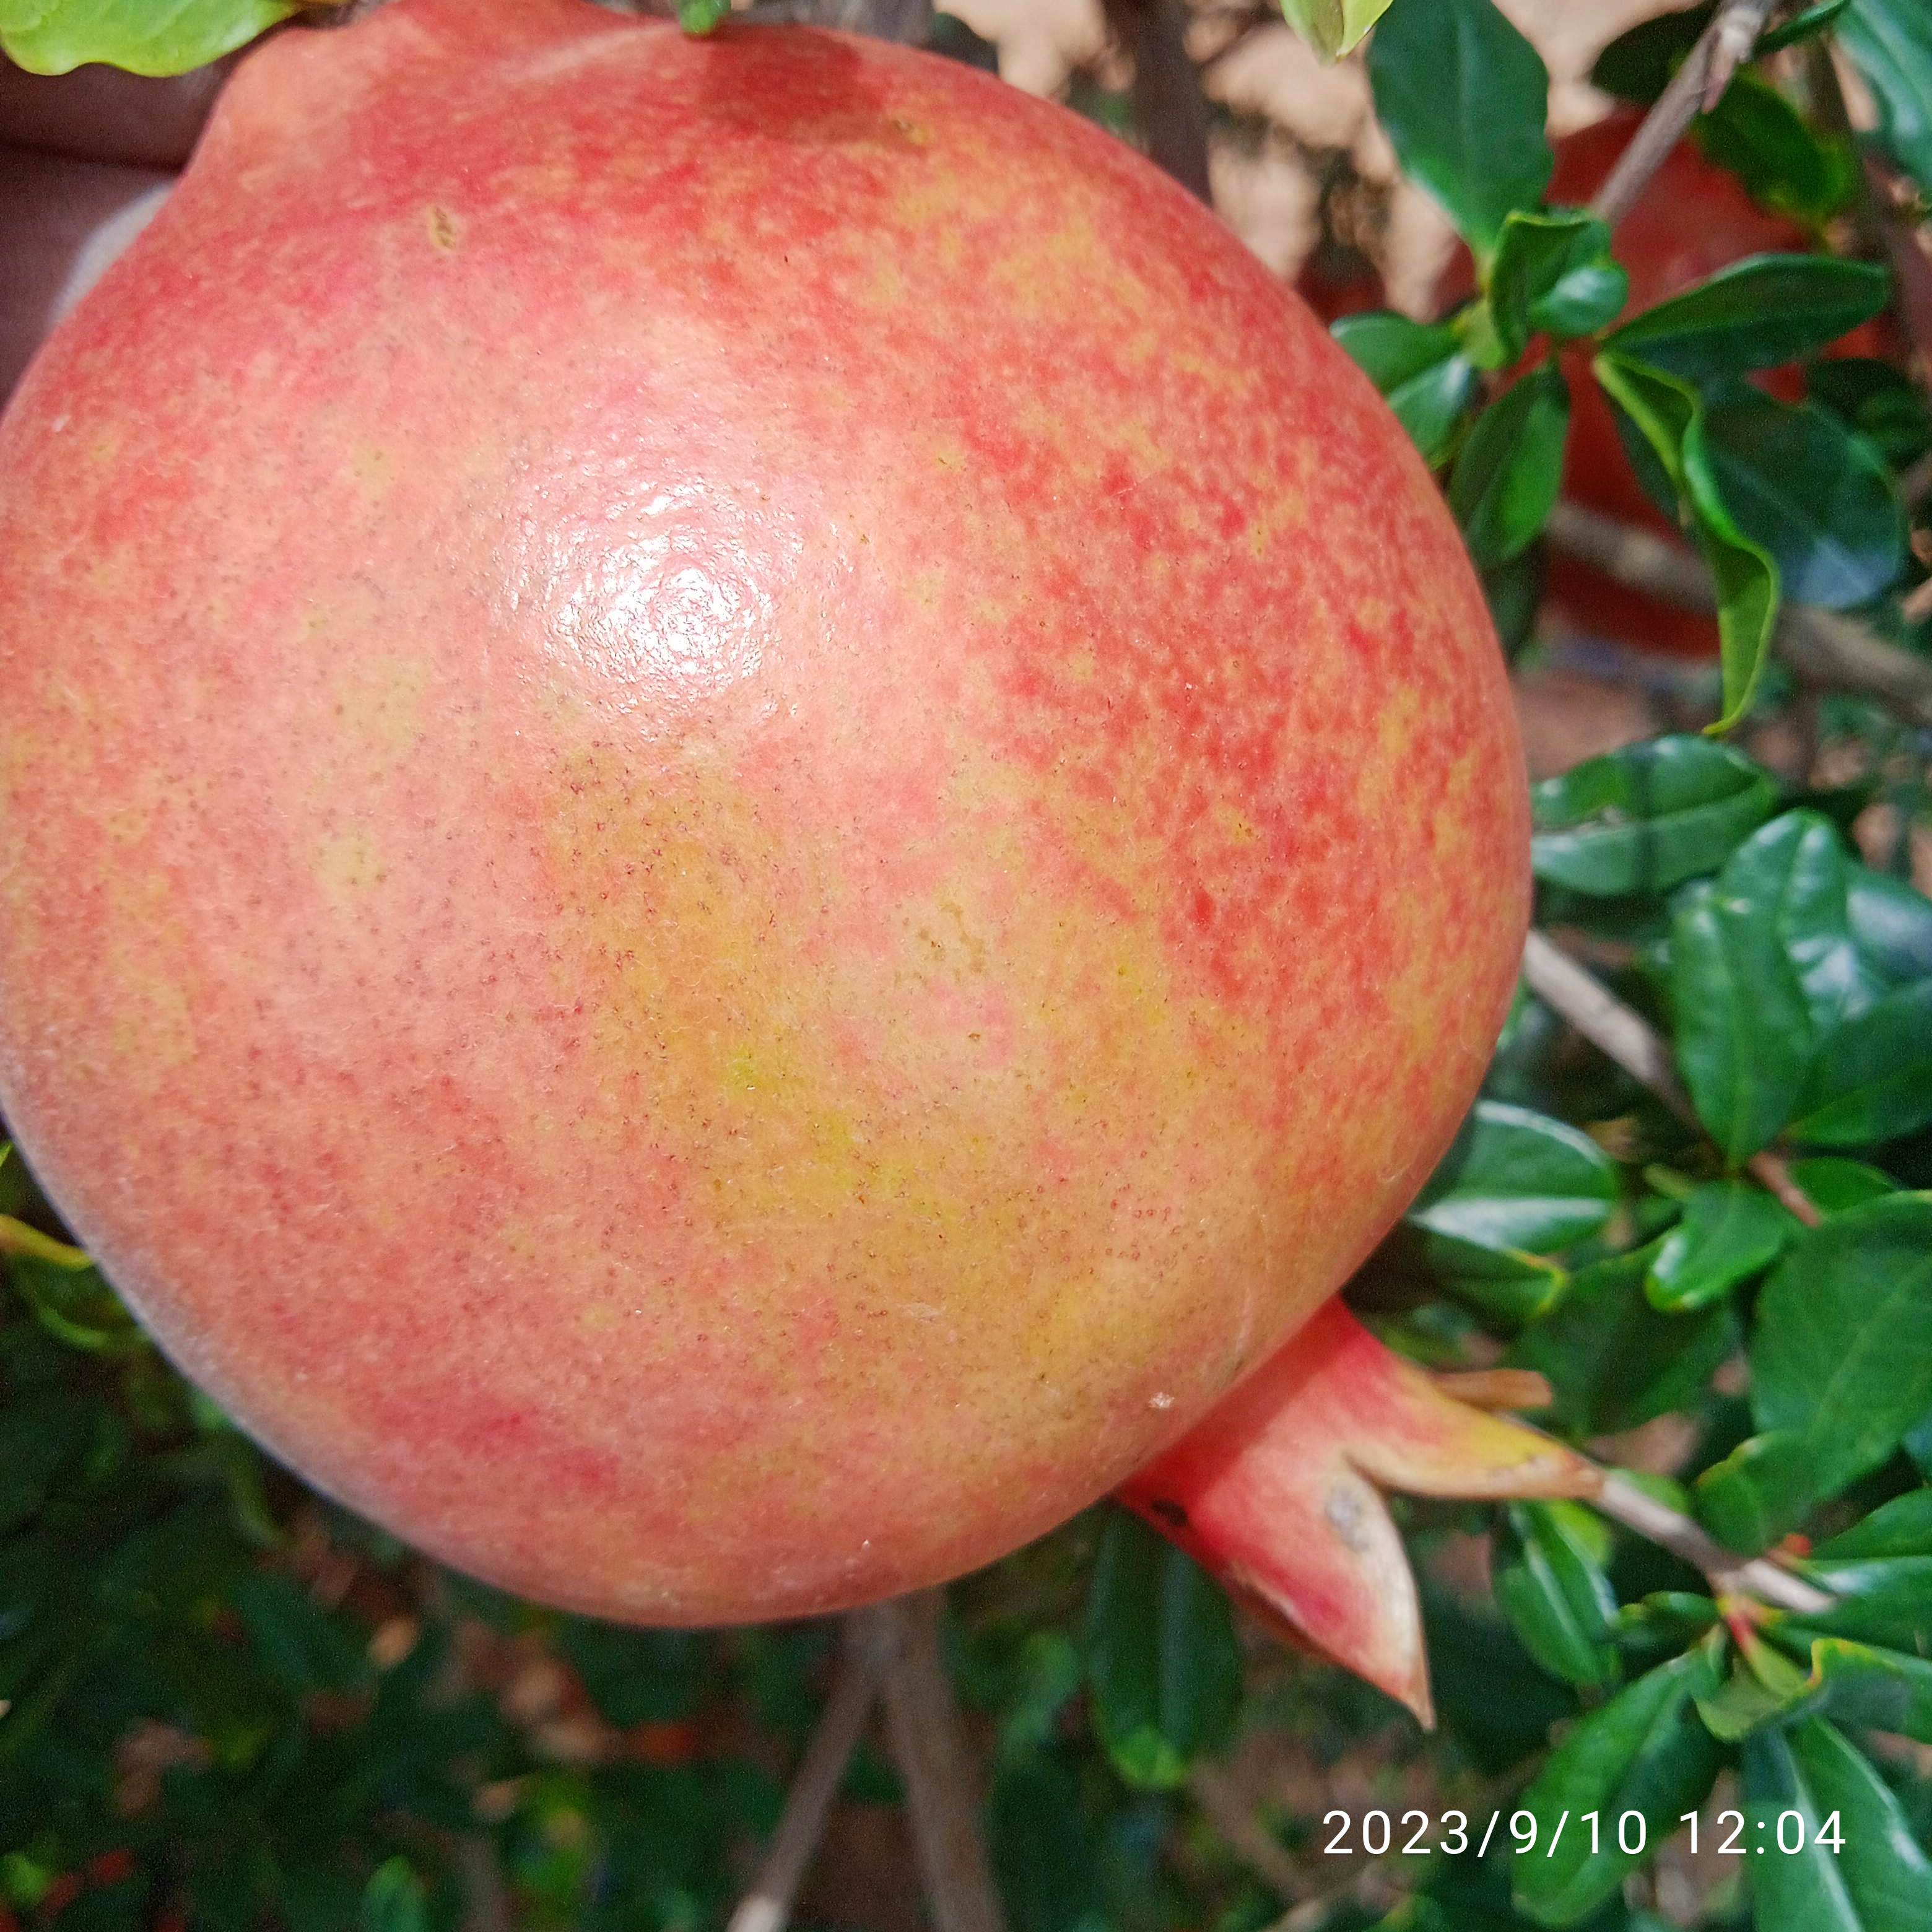
Label: Healthy